Rhoda McGaw Theatre

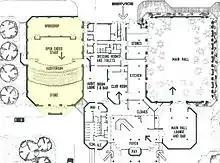

By the late 1980s, the theatre had become such an integral part of Woking life that when the whole of the Centre Halls complex was proposed to be demolished to make way for the creation of a new shopping centre and theatre complex there was outcry from the local community. After a series of arduous and protracted negotiations between local groups, such as the WDA, and Woking Borough Council, it was decided that the Rhoda McGaw Theatre would not be demolished, but instead ‘mothballed’ and incorporated into the new Peacocks centre.